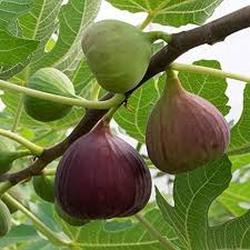
Label: Fig